Marco Pantani

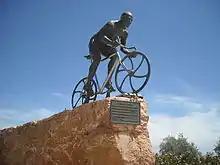
Statue dedicated to Pantani at Cesenatico

In the years following his death, Pantani was the subject of several articles, books, songs and a film. Biographies and accounts on the life of Pantani have been written by sports journalists John Wilcockson and Matt Rendell, among others. Manuela Ronchi, Pantani's manager for five years, published an account on the last few years of Pantani's life titled "Man on the Run". His mother Tonina Pantani also published a book in 2008 titled ' ("He Was My Son"). A graphic novel titled ' ("The Last Days of Marco Pantani") was released in 2011, chronicling the events that led up to Pantani's death. It was based on a book published by French journalist Philippe Brunel, a friend of Pantani, suggesting that Pantani may have been murdered. Italian television RAI aired a television film in 2007 titled "", a biographical film which starred Rolando Ravello as Marco Pantani. A documentary on Pantani's life titled "" was released in May 2014 in cinemas.